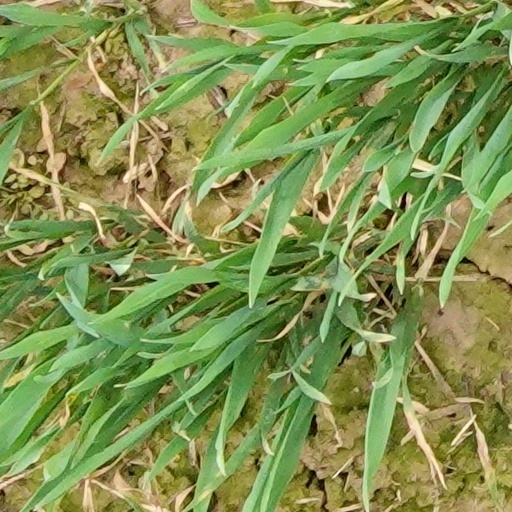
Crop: wheat